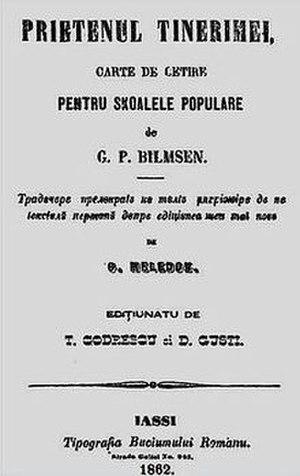
Prietenul tinerimei traduit par George Radu Melidon
George Radu Melidon était un didacticien, poète, écrivain, journaliste et traducteur roumain de la génération de 1859. Pédagogue par vocation, il militait pour l'idée nationale et a occupé des fonctions importantes au sein du système éducatif des Principautés unies de Moldavie et de valachie et du Vieux Royaume pendant la seconde moitié du dix-neuvième siècle. Il a contribué à sa réorganisation et à son renouveau.